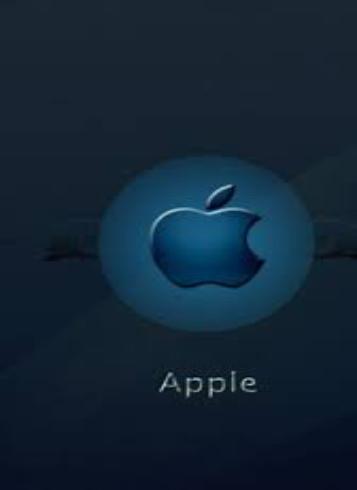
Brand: iPhone-1
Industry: Electronic